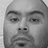
Emotion: neutral